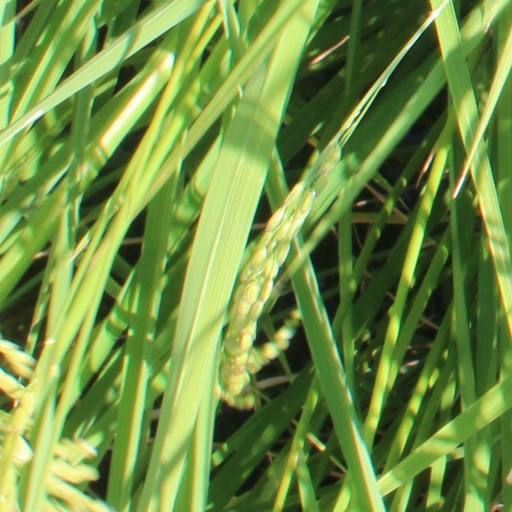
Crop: rice